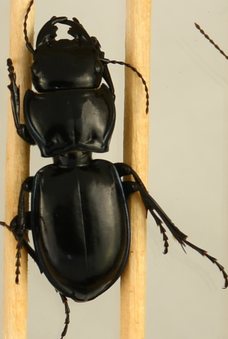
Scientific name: Pasimachus elongatus
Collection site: Central Plains Experimental Range NEON (CPER) (CPER), plot CPER_002